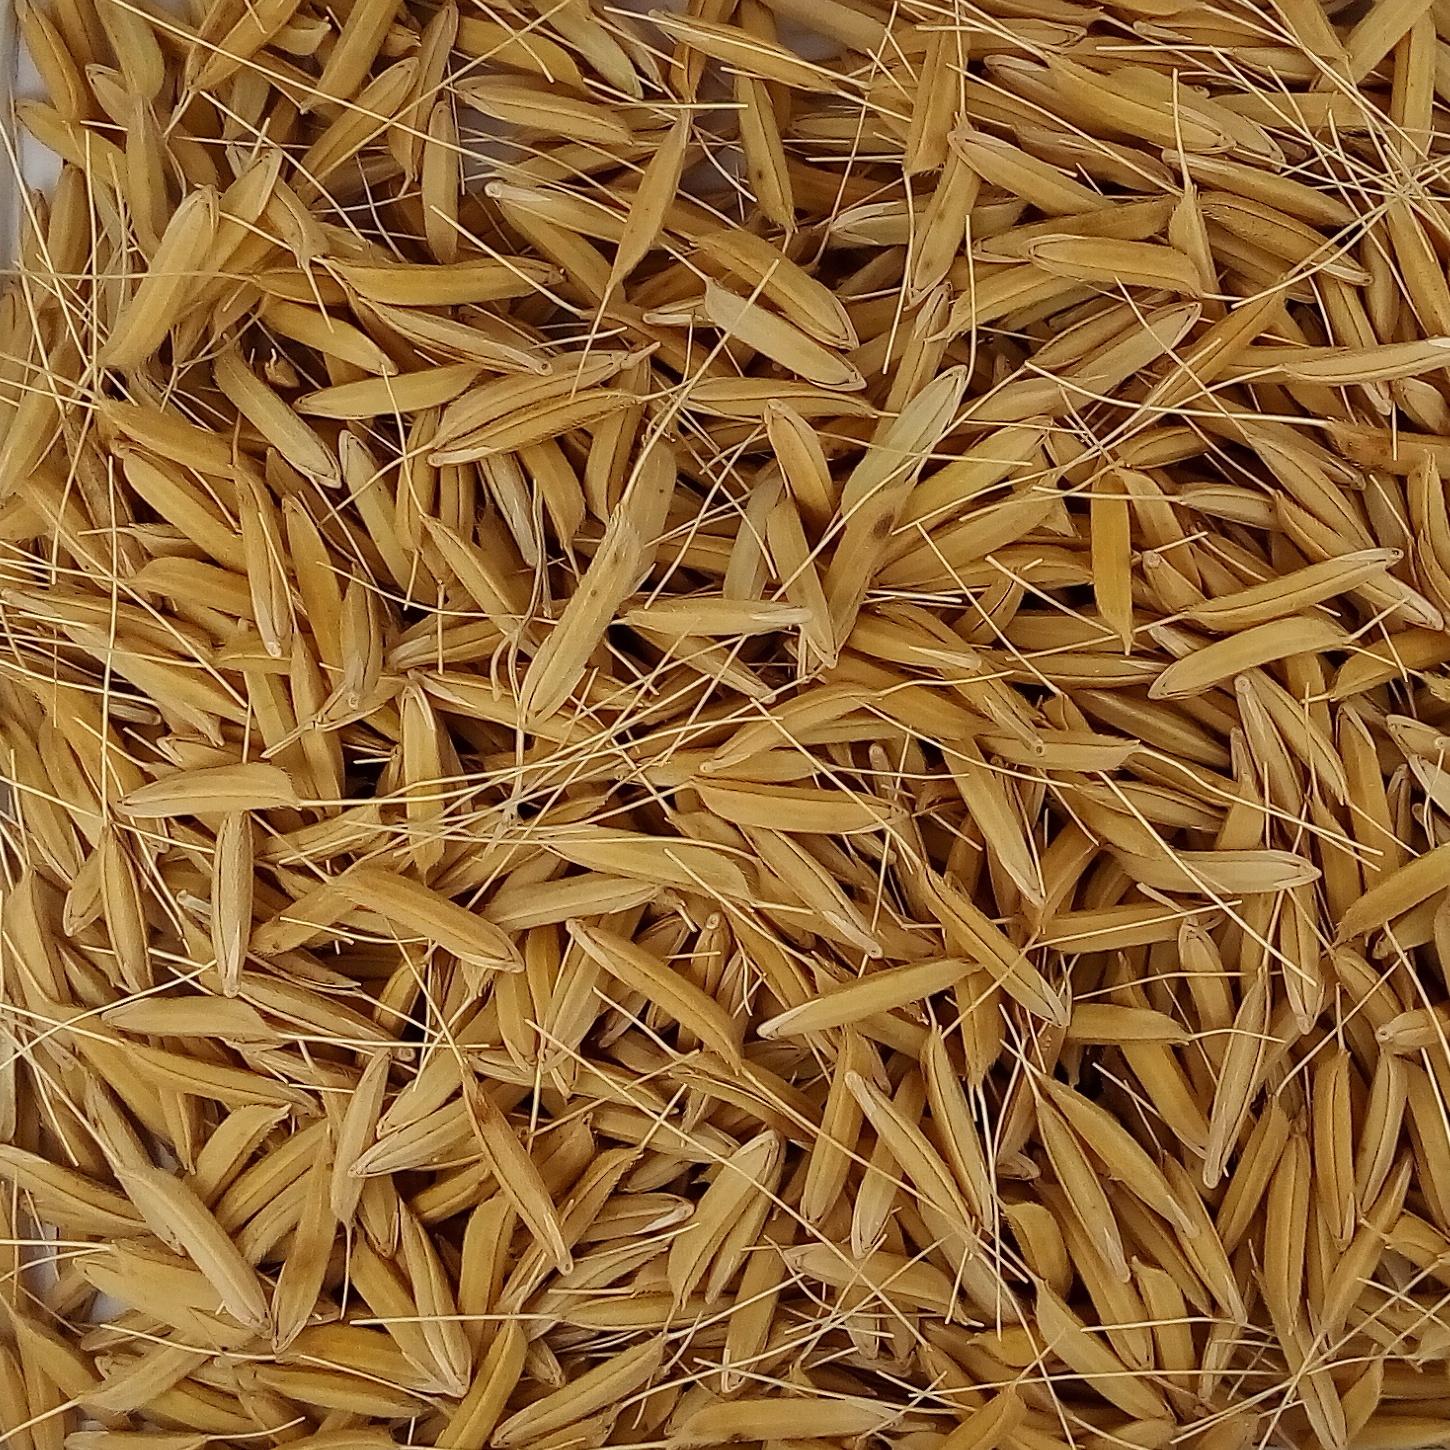
Rice seed variety: 1637